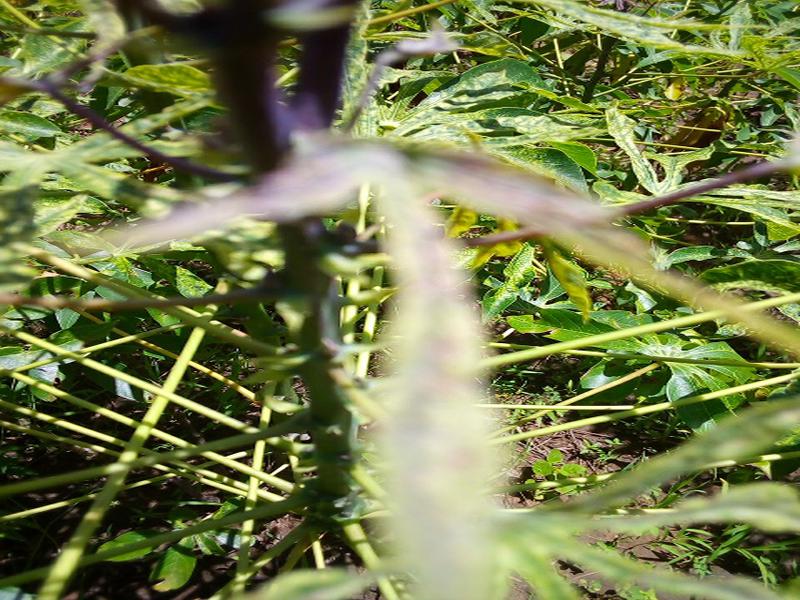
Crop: cassava
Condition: green_mottle